Adventures of a Plumber's Mate

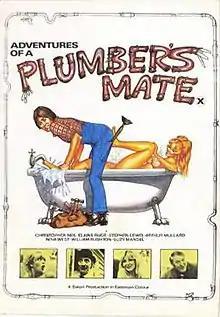
Theatrical ball

Adventures of a Plumber's Mate is a 1978 British sex comedy film directed by Stanley Long and starring Christopher Neil as Sid South. It was written by Stephen D. Frances and Aubrey Cash. Following "Adventures of a Taxi Driver" (1976) and "Adventures of a Private Eye" (1977), it was the final film of the series.